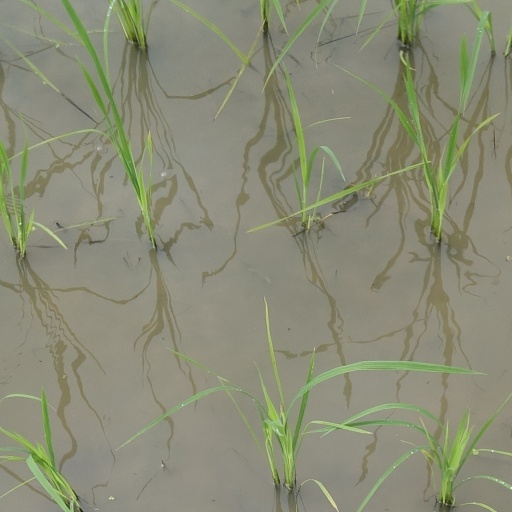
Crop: rice